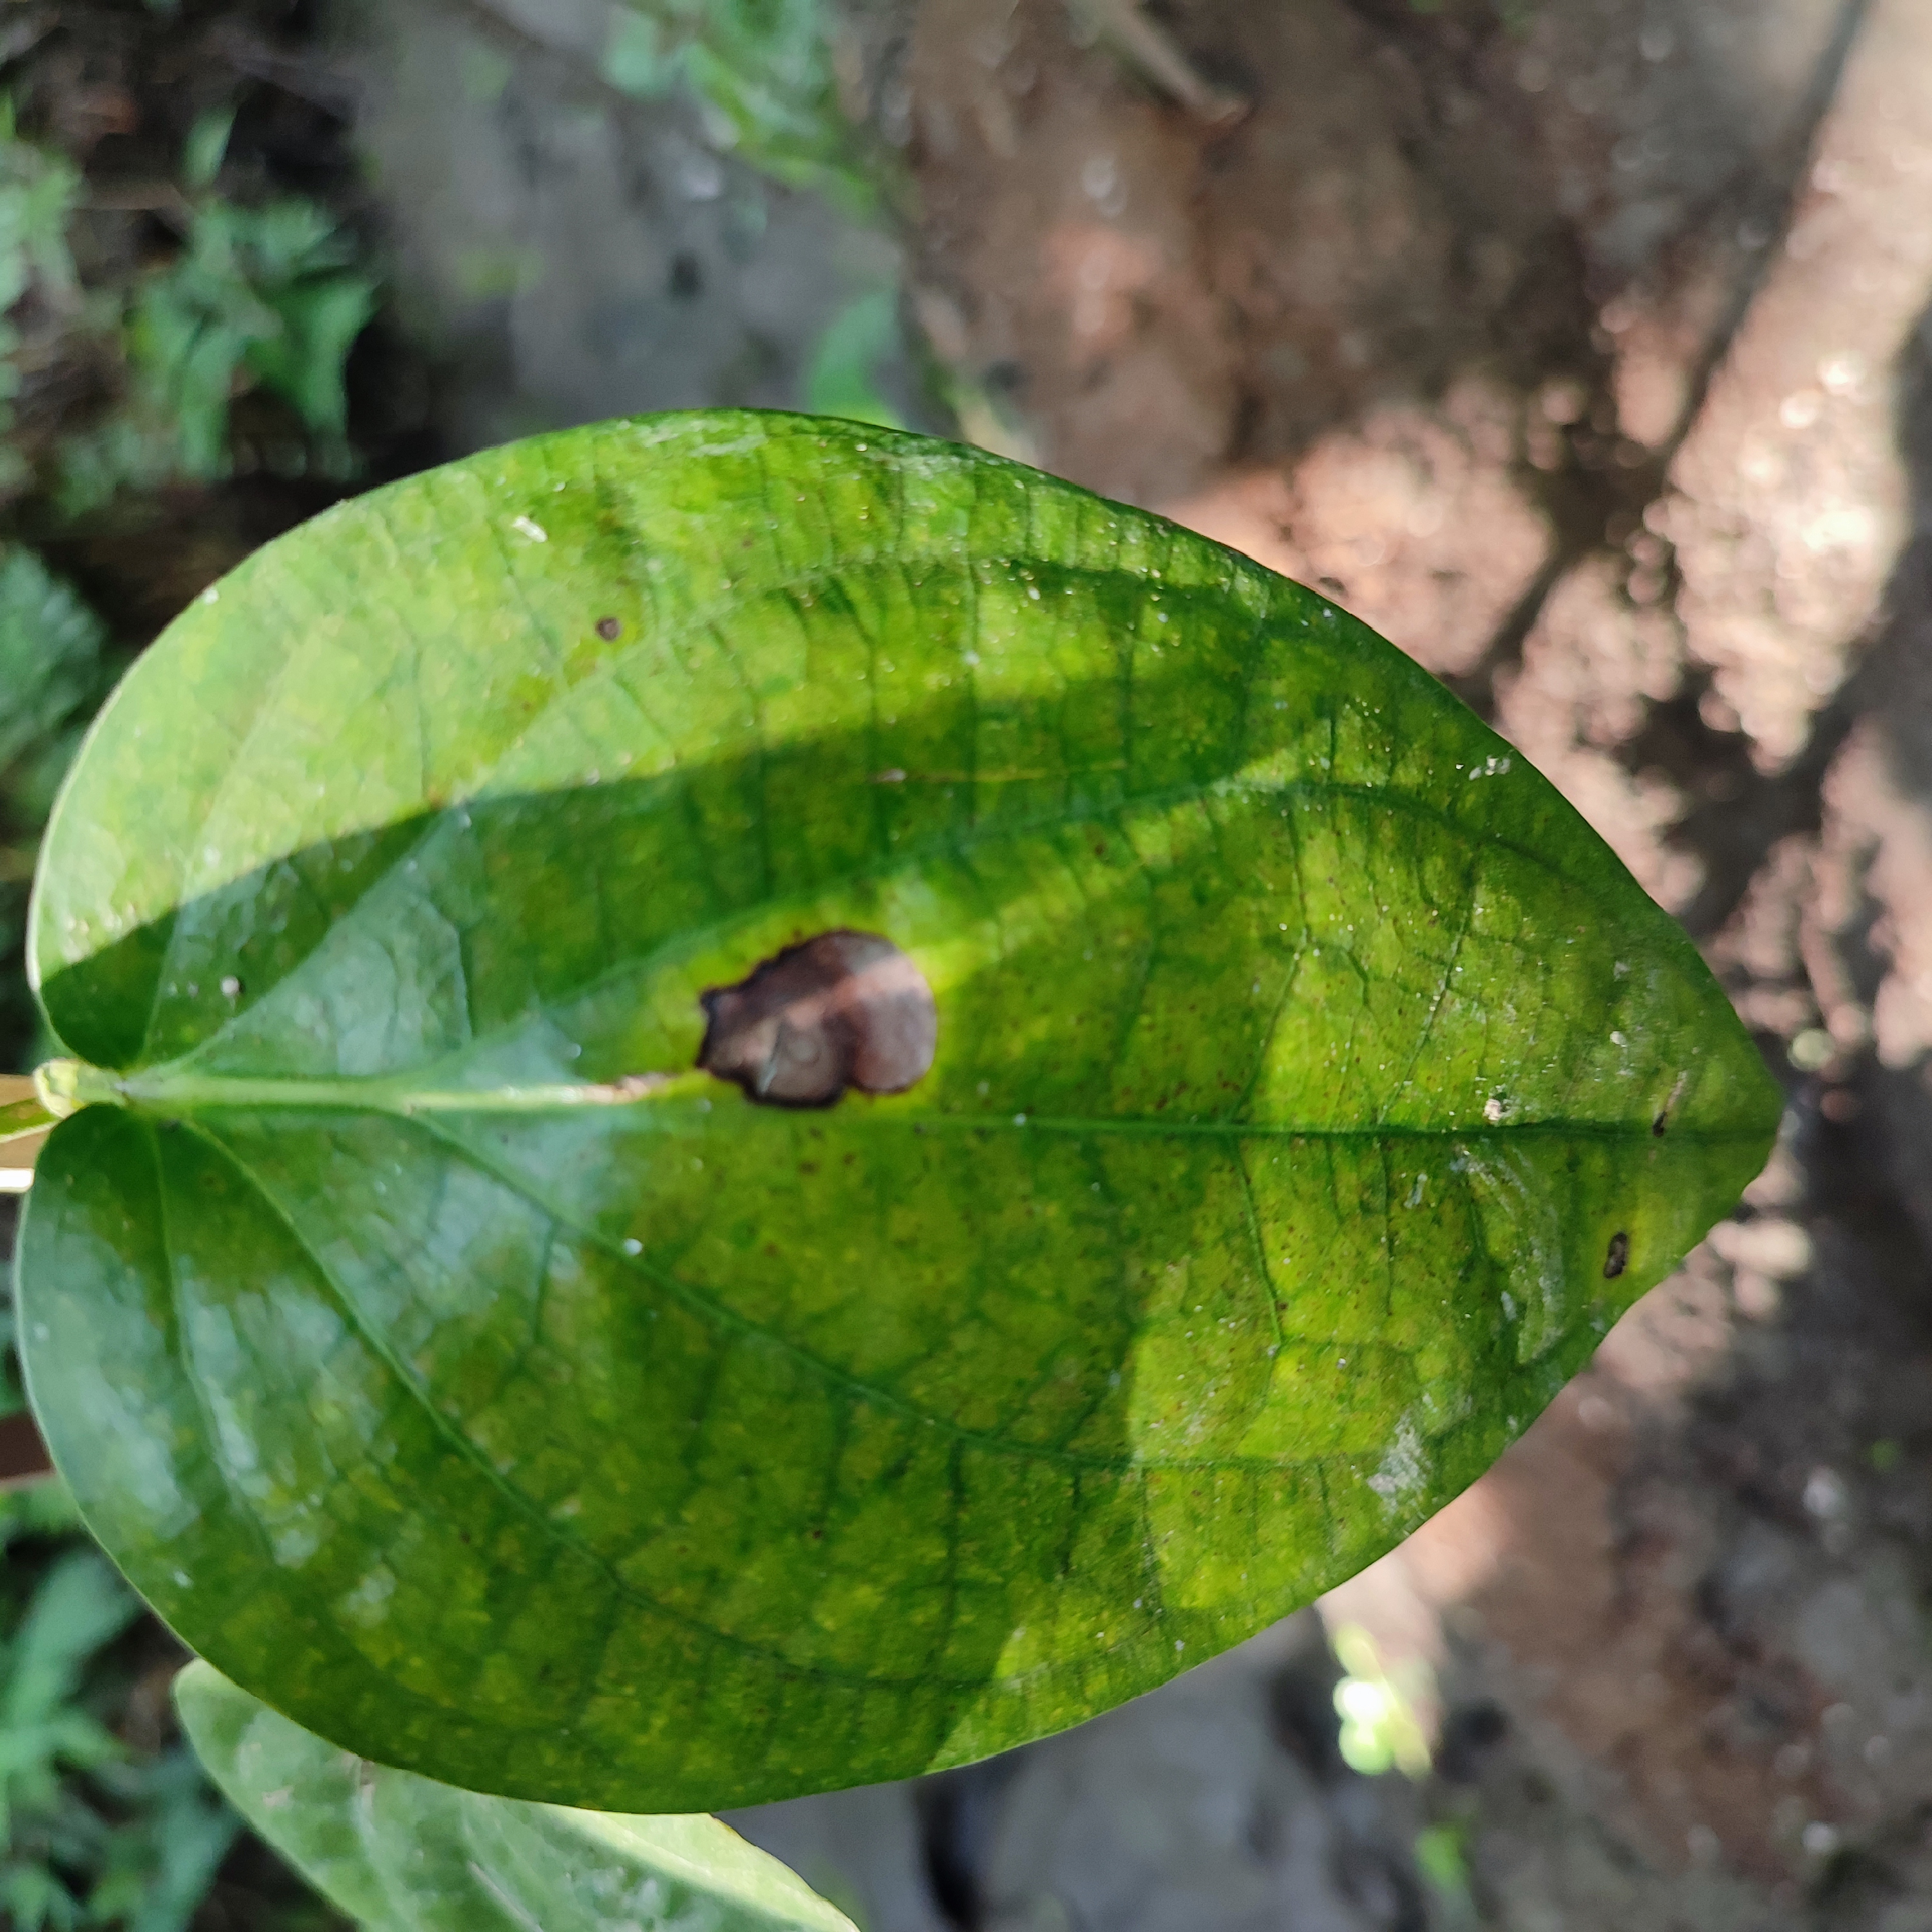
Label: Bacterial_Leaf_Disease